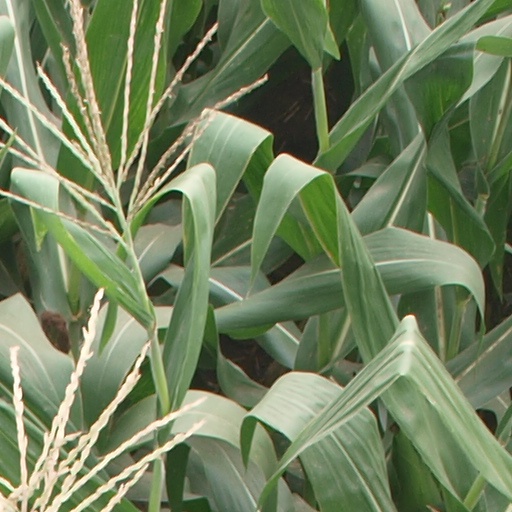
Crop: maize; corn